Vireux-Molhain National Nature Reserve

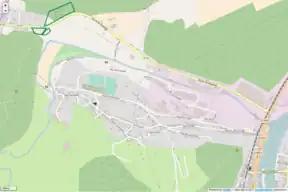
Perimeter of the Vireux-Molhain National Nature Preserve

The reserve is located in Vireux-Molhain in the Ardennes (Pointe de Givet), on the northern slope of the Viroin valley, a few kilometers from its junction with the Meuse, in the Calestienne narrow limestone strip. It marks the transition from the Ardennes to the Fagne and the Famenne. It is accessed by an embankment on the edge of “Najauge road” between Vireux-Molhain and Treignes (departmental road 47 between Vireux-Molhain and Couvin). Collection of fossils and minerals is prohibited there.